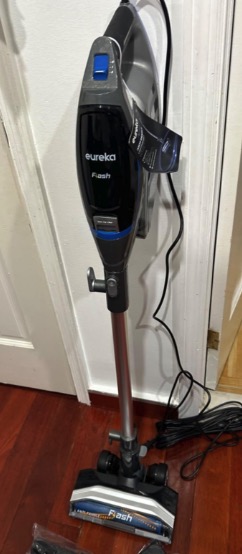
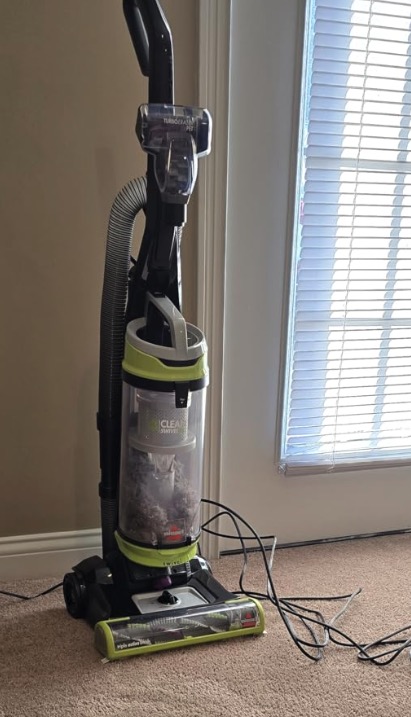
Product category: items_vacuum
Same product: no